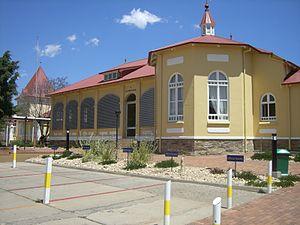
Cet article recense les monuments protégés au titre de monument national de Namibie. La Namibie compte 125 sites et monuments protégés ; 3 monuments ont été déprotégés.